Foxdale Railway

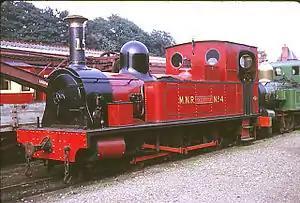
M.N.Ry. No.4 "Caledonia" which was purchased to operate the line from its opening and remains in use today; seen displayed at Douglas Station prior to entering the Isle of Man Railway Museum in 1975.

Shortly after the line had opened, the lead mining industry started to decline and in the Foxdale company went into liquidation. The fortunes of the Manx Northern Railway were closely tied to the Foxdale line due to the terms of the lease being favourable to the smaller concern. Much of the Manx Northern Railway's freight revenue originated in Foxdale, with loaded wagons of lead being transported to the harbour in Ramsey and coal and mine supplies ferried back to the mines. The Manx Northern Railway operated the line on behalf of the liquidators until, following an investigation by a Tynwald committee, the Isle of Man Railway (IMR) took over all operations on the Manx Northern Railway including the Foxdale line on . The IMR was then authorised to purchase both the Manx Northern Railway and the Foxdale line a few months later on . The last lead mine in the area closed in 1911 and from then on only spoil trains and the infrequent passenger and general goods services used the line. From , tickets were no longer sold at Foxdale Station, the station building being converted into a private dwelling during the 1920s. The last regular passenger train worked the branch in 1940, after which the service was replaced by buses. The line saw troop specials during World War II as well as spoil trains and the occasional passenger service, run due to bus shortages.